Sullivan, Illinois

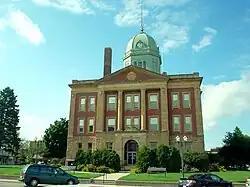
Moultrie County Courthouse

Sullivan was founded in 1845 as Asa's Point. Two years after Sullivan was founded, the first official courthouse of the county was built. It was a simple two-story brick building with a hipped roof, and the county jail was housed in the basement. The village would come alive with gossip when court was in session. Abraham Lincoln passed through this first courthouse many times from 1849 to 1852, as he practiced law in the Moultrie County circuit court. The present courthouse (the county's third) contains a mural depicting this first courthouse.